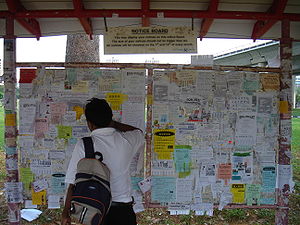
Videnssamfund
Vidensamfundet forudsætter en infrastruktur, som bl.a. rummer frit tilgængelige meddelelsessystemer (her en opslagstavle i Kina).
Vidensamfund, begreb, der bruges oftere og oftere som betegnelse for den samfundsform, der gradvist afløser industrisamfundet i sidste halvdel af det 20. århundrede. Begrebet, der oprindelig er udviklet i 1960'erne og 1970'erne af liberale amerikanske sociologer og managementteoretikere, refererer til et samfund, hvor hovedparten af arbejdsstyrken er beskæftiget i den tertiære sektor, og hvor viden er den vigtigste ressource eller produktivkraft.